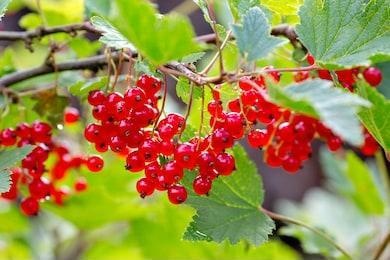
Label: redcurrant